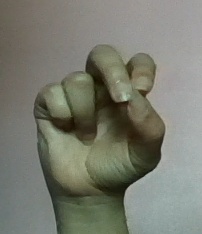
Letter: gaaf